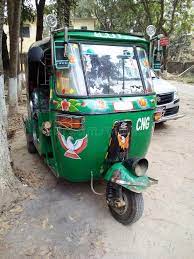
Vehicle type: Auto Rickshaws